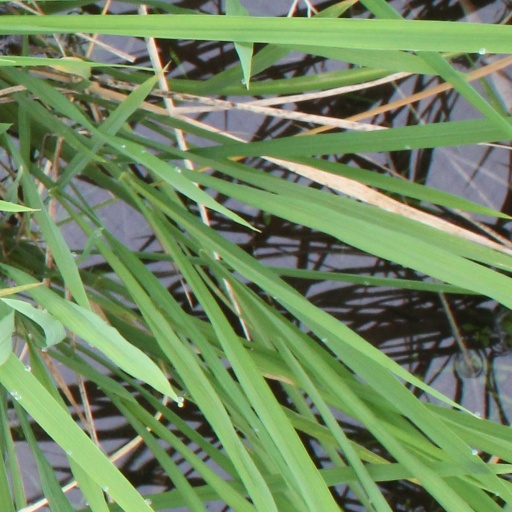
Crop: rice